Ōmoto Station

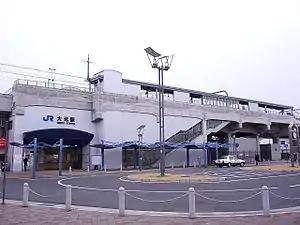
West side of the station, March 2006

is a passenger railway station located in Kita-ku of the city of Okayama, Okayama Prefecture, Japan. It is operated by the West Japan Railway Company (JR West).